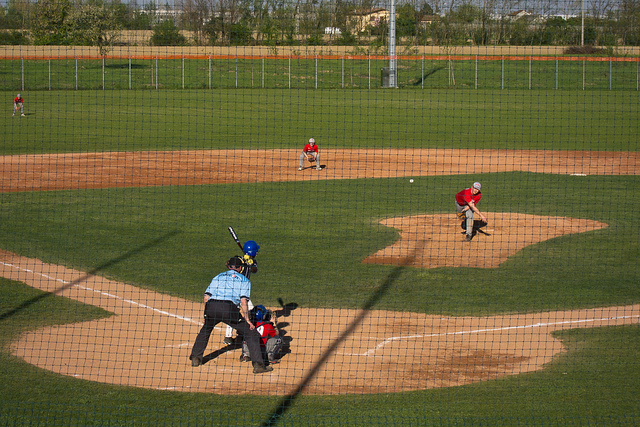
trận đấu bóng chày đang diễn ra với bóng đang bay về phía cầu thủ bắt bóng